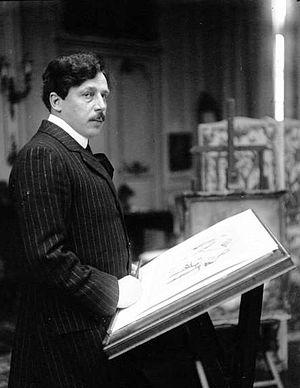
Abel Faivre né à Lyon le 30 mars 1867 et mort à Nice le 13 août 1945 est un peintre, affichiste, lithographe, illustrateur et caricaturiste français.